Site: brandenburg
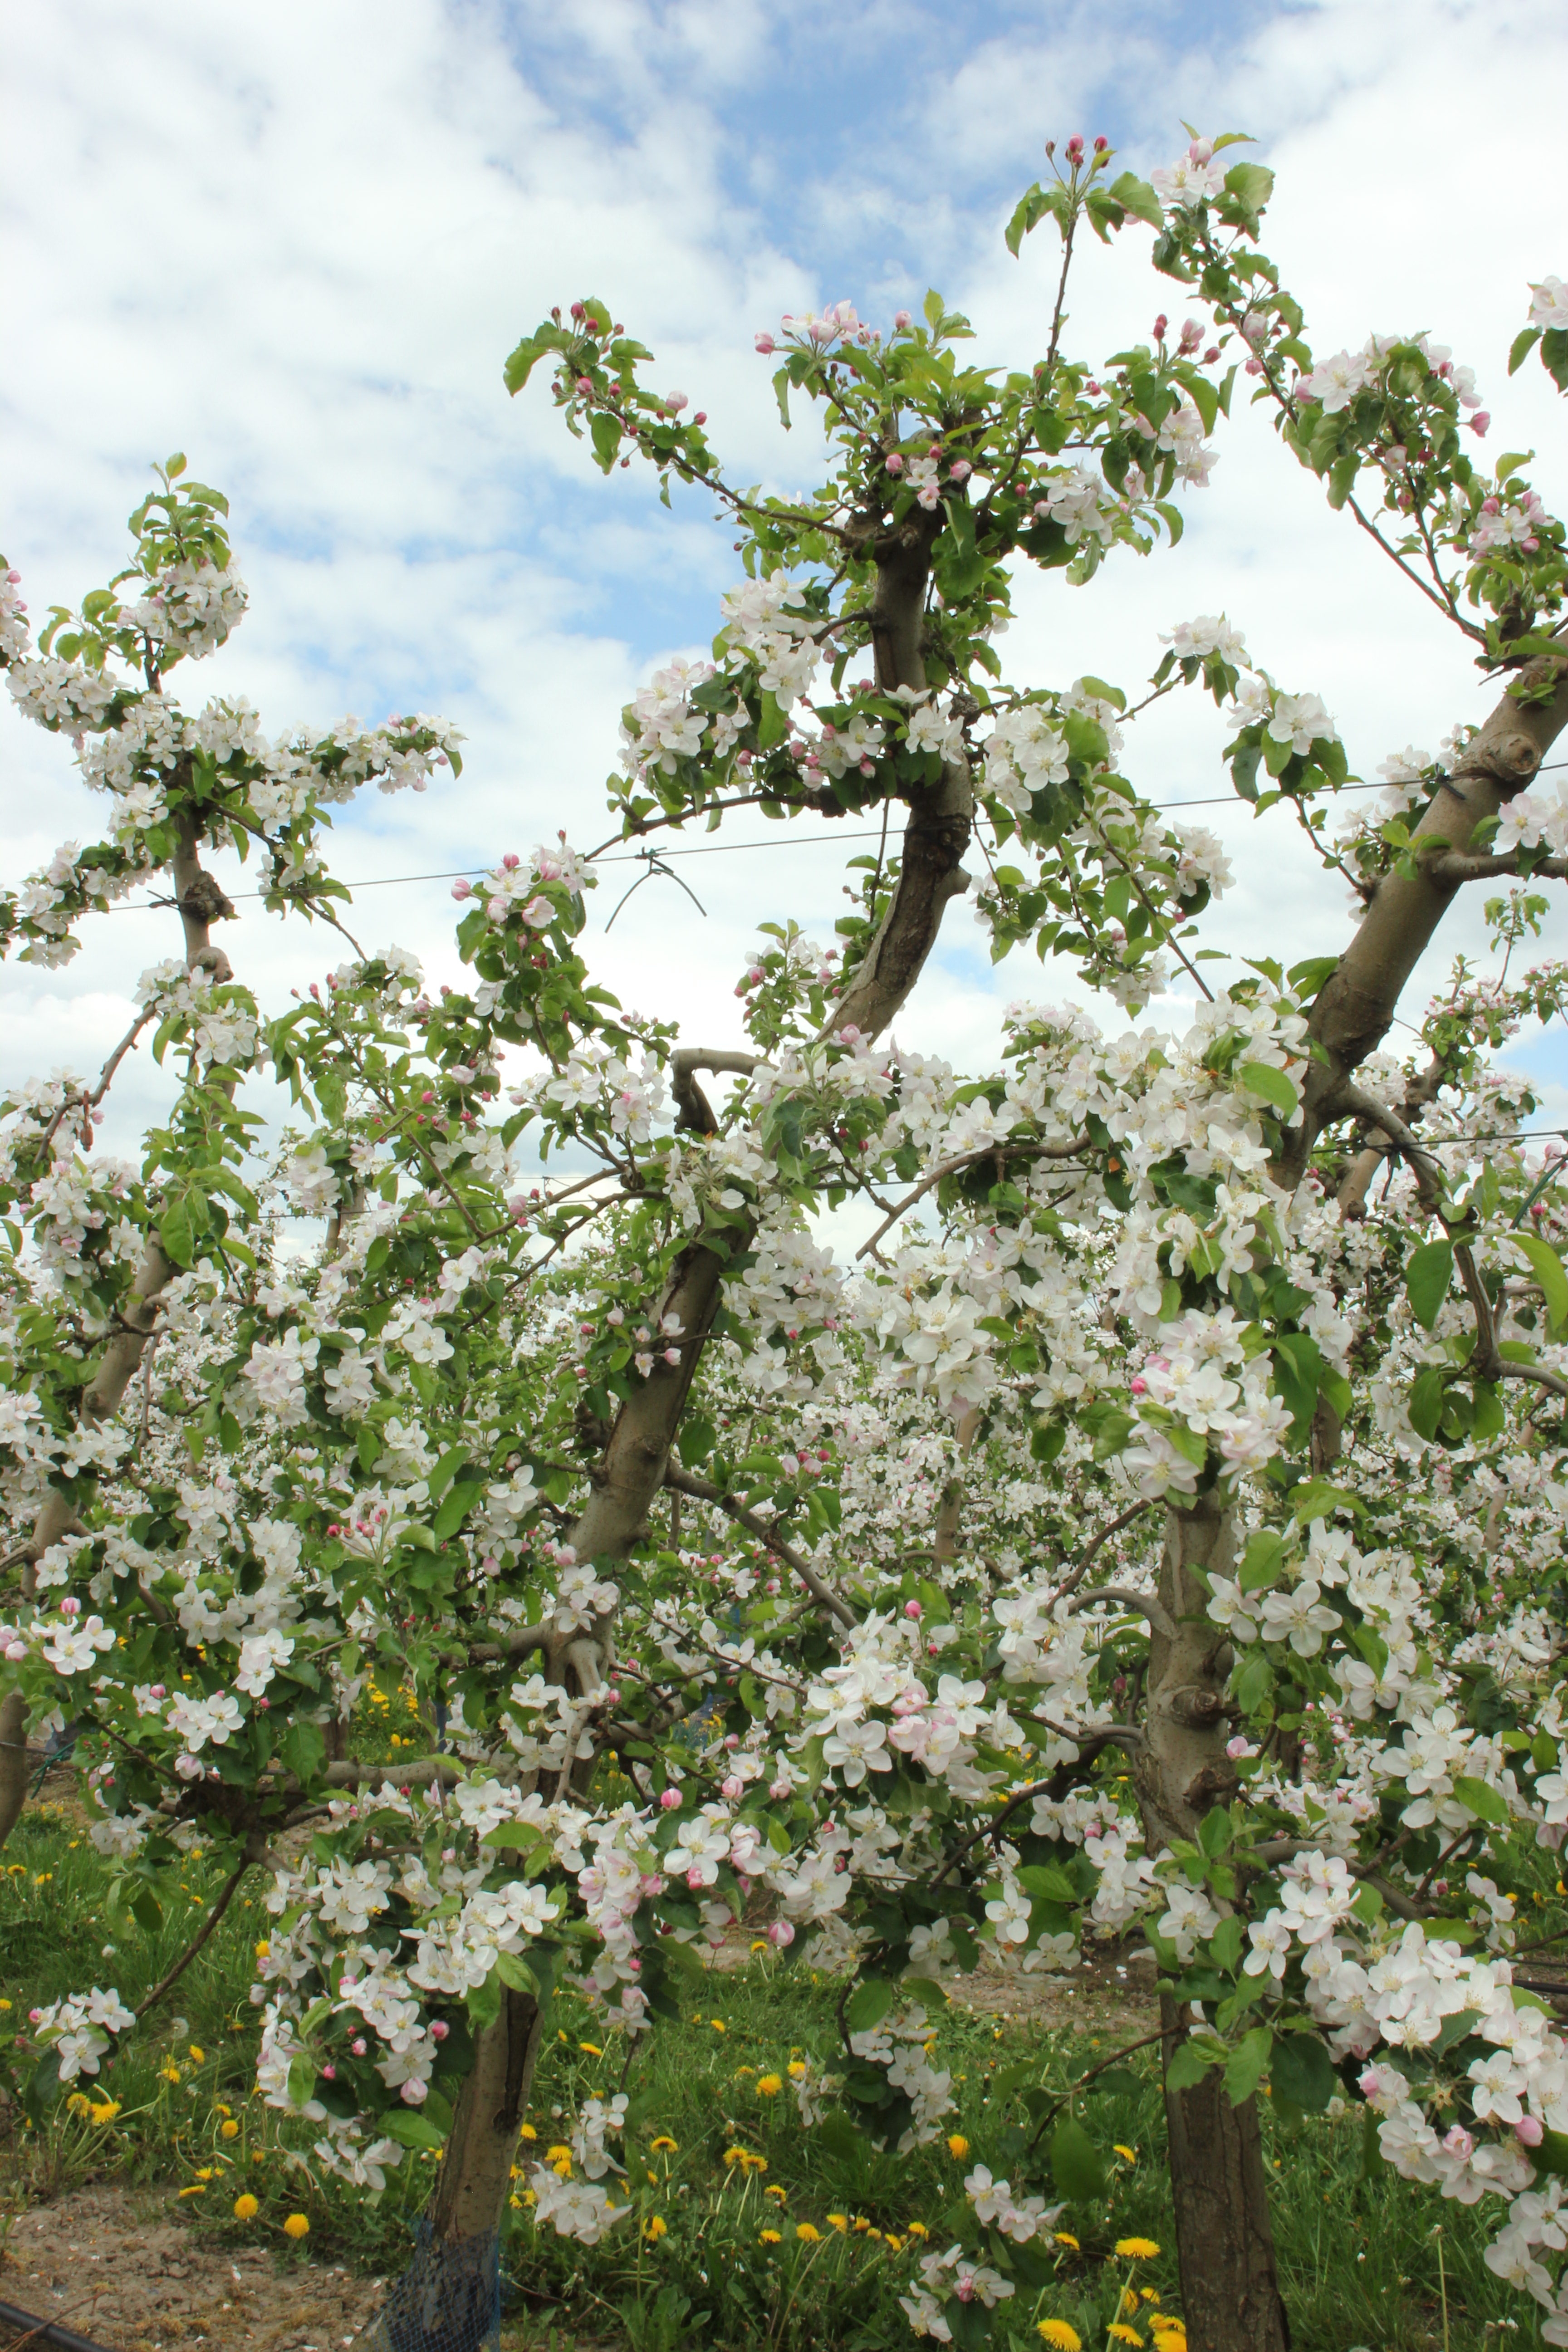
Growth stage (BBCH 65): Flowering